Atlanta and West Point Railroad

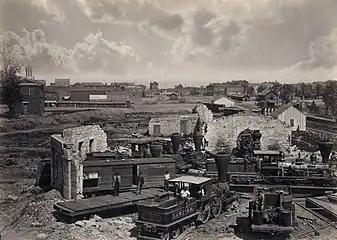
A 4-4-0 locomotive of the A. & WPT. R. R. (foreground) in the ruined roundhouse of Atlanta, Georgia shortly after the end of the Civil War. (All other rolling stock either without identifyable marking or Ga. R. R.)

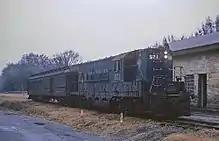
A short AWP passenger train at Crawford, GA, station on November 24, 1967

The AWP and the Western Railway of Alabama had financial backing from the parent company of the Georgia Railroad and Banking Company. From 1886 onward the AWP and the Western operated essentially as one railroad under the name "West Point Route". In the 19th and early 20th centuries, the three were controlled through joint lease by the Central of Georgia Railroad and the Louisville and Nashville Railroad (through assignment by its majority owner, the Atlantic Coast Line Railroad).